Cotton gin

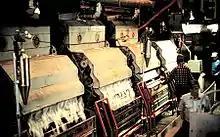
Modern cotton gins

A single-roller cotton gin came into use in India by the 5th century. An improvement invented in India was the two-roller gin, known as the "churka", "charki", or "wooden-worm-worked roller".